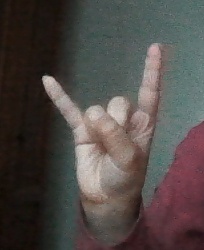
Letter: la